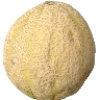
Label: cantaloupe